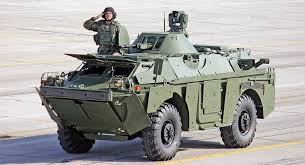
Label: BTR